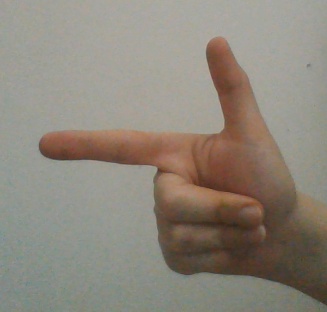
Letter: yaa